Jenny Jefferies

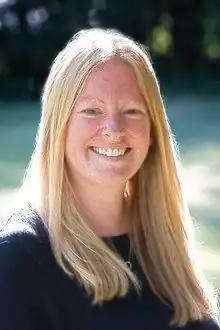

Jenny Jefferies is a cookbook author, food columnist, producer and campaigner based in South Cambridgeshire.